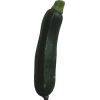
Label: Zucchini dark 1